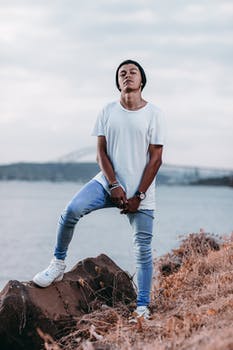
Label: No Watermark